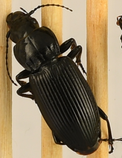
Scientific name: Pterostichus melanarius melanarius
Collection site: University of Notre Dame Environmental Research Center NEON (UNDE), plot UNDE_012